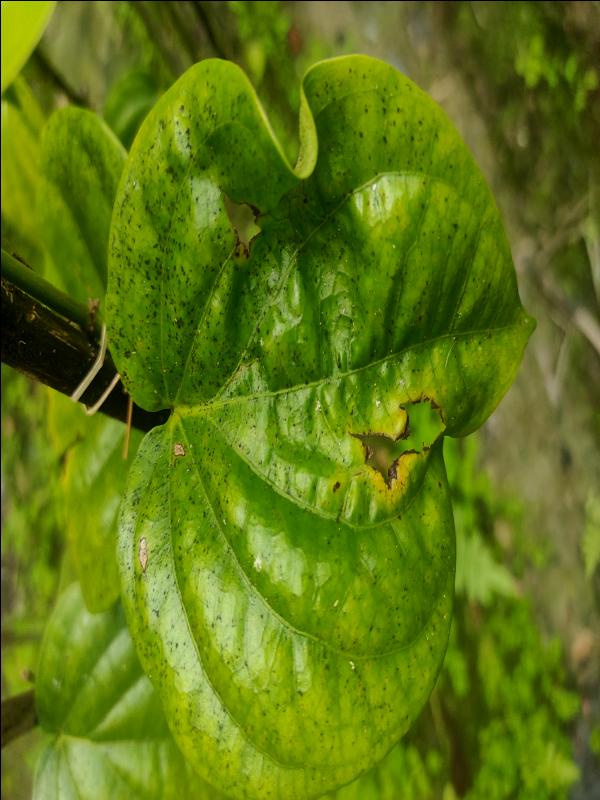
Label: Fungal_Brown_Spot_Disease